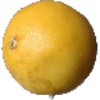
Label: Grapefruit White 1